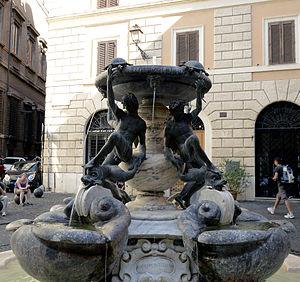
Taddeo Landini est un architecte et un sculpteur italien maniériste.